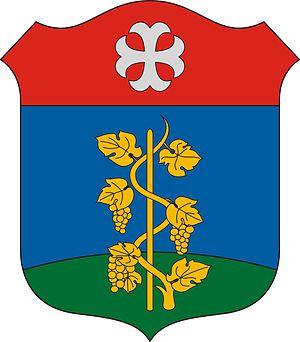
Kapospula est un village et une commune du comitat de Tolna en Hongrie.